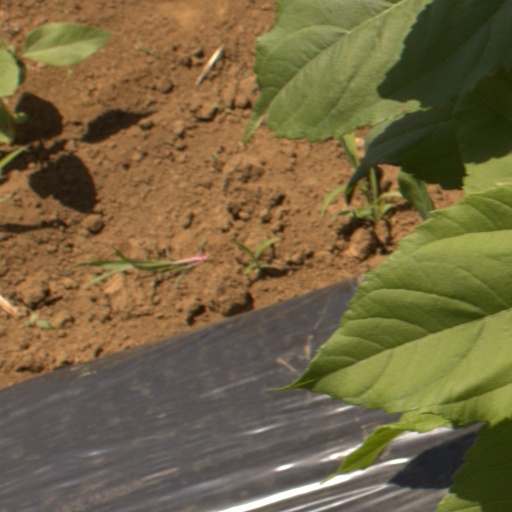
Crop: Jerusalem artichoke